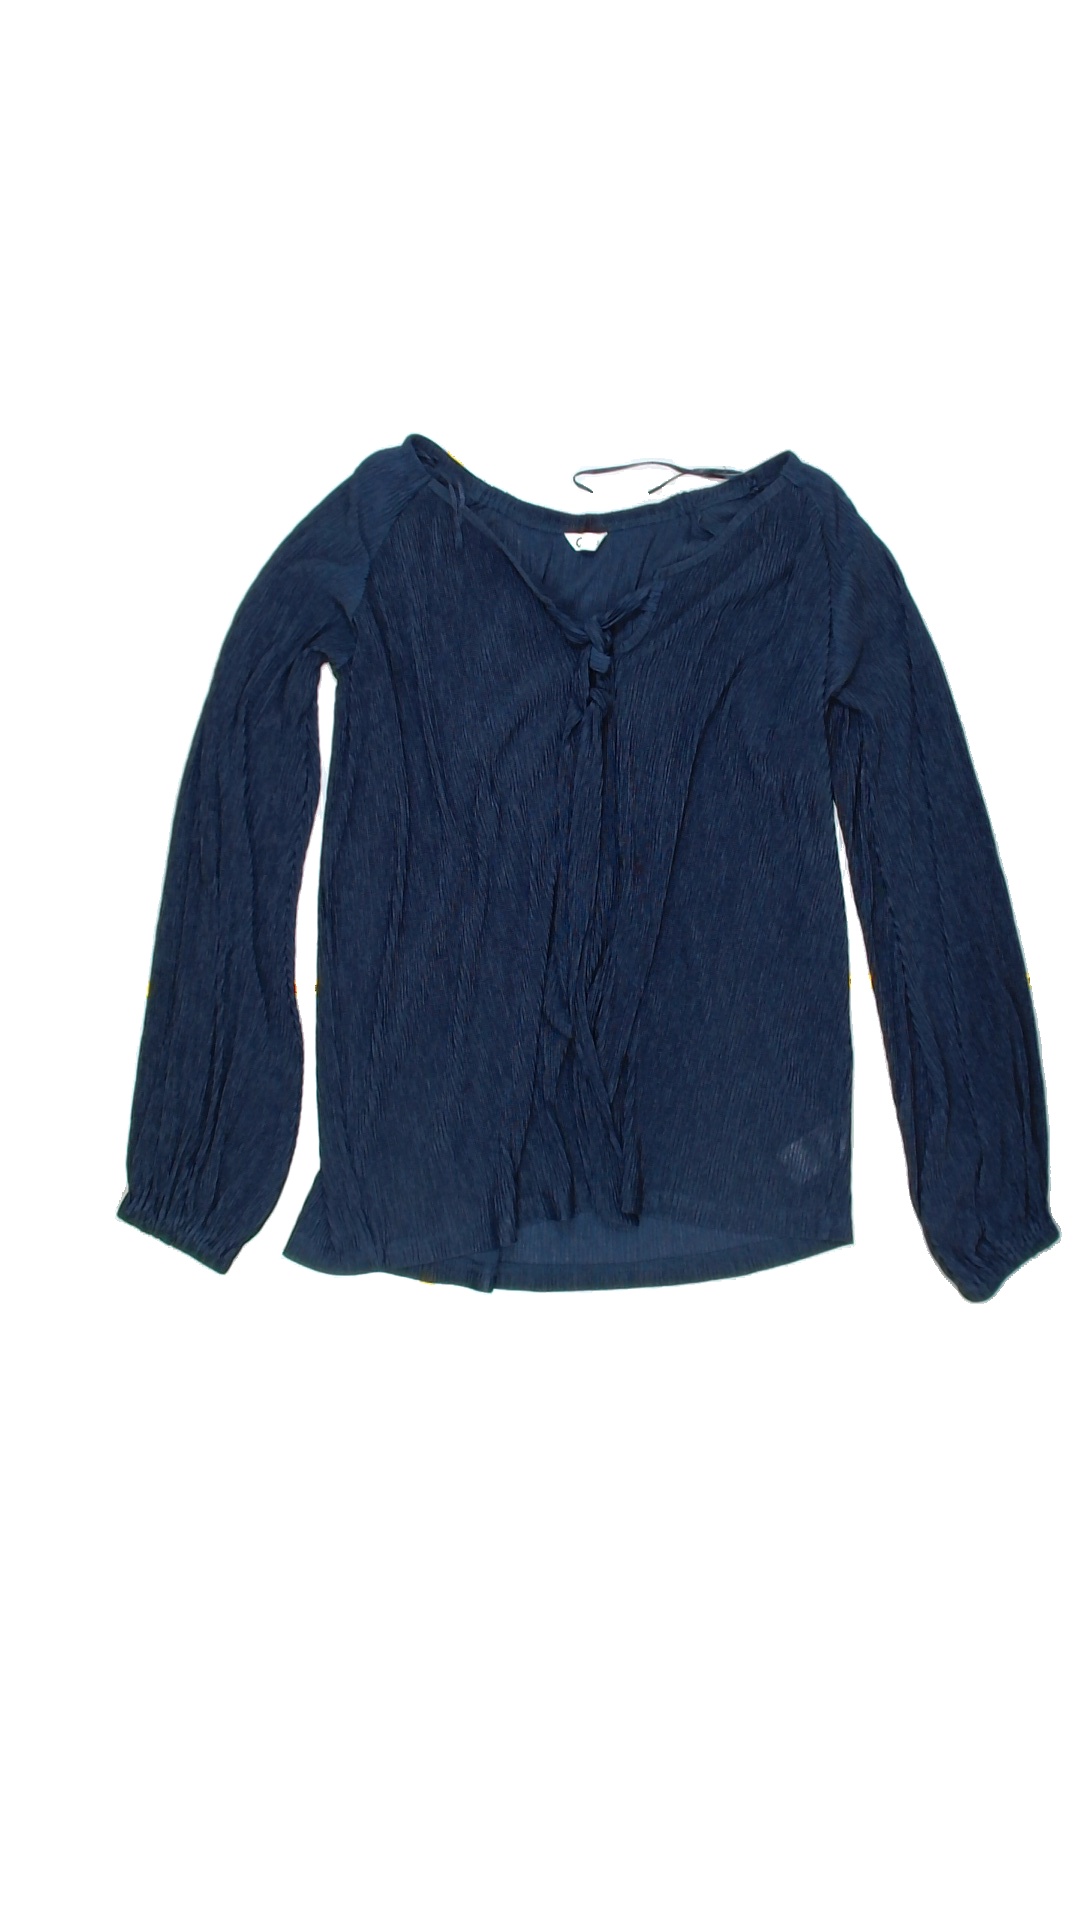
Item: Top (Ladies)
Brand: Cubus
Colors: Blue
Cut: Loose, C-collar
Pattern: Plain
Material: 100% polyester
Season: Summer
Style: No trend
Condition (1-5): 5
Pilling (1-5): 5
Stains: No
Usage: Reuse
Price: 50-100